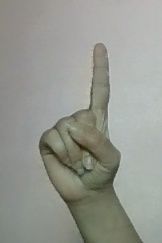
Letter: bb